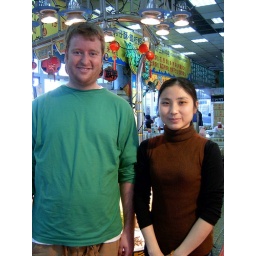
I bought fish from this girl at the At the fish market in Taichung, Taiwan. Enhanced in iPhoto.